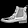
Label: Ankle boot